Court uniform and dress in the United Kingdom

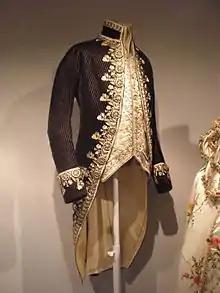
Purple silk velvet court coat and white satin waistcoat, c.1800 (Victoria and Albert Museum).

By the end of the nineteenth century, the main occasions at which court dresses were worn were those at which debutantes were presented to the Queen. In the twentieth century (especially following the First World War), occasions for full court dress diminished. It was still required wear for ladies attending the 1937 coronation (albeit without trains and veils - and Peeresses were expected to wear tiaras rather than feathers); but in 1953, ladies attending the coronation were directed to wear 'evening dresses or afternoon dresses, with a light veiling falling from the back of the head. Tiaras may be worn ... no hats'. Court presentations continued, except during wartime, but they gradually became less opulent.